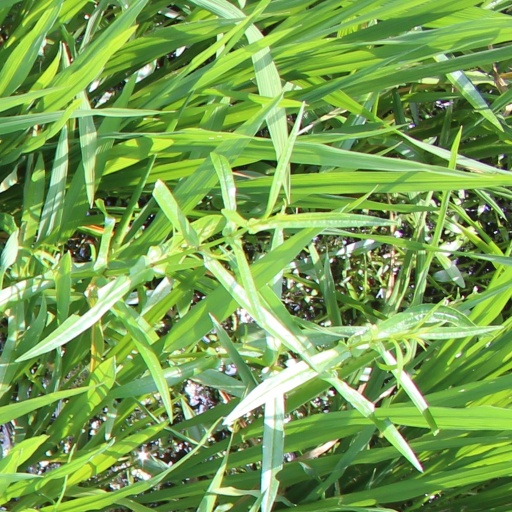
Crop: rice